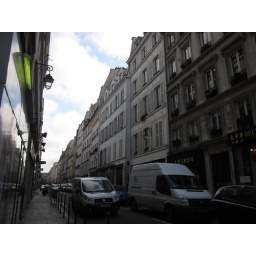
Wandering around the Marais under a clear blue sky